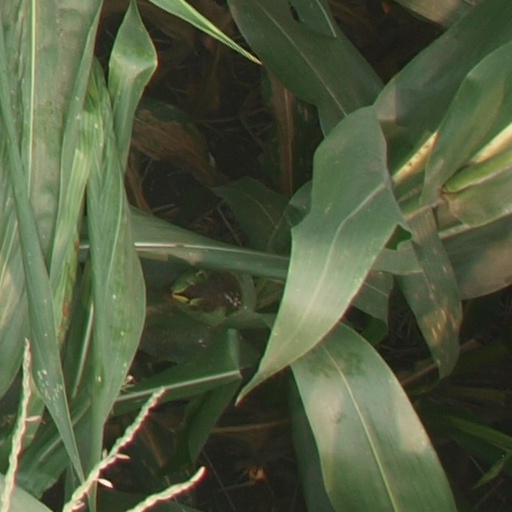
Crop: maize; corn